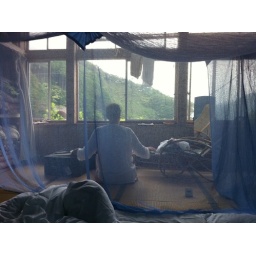
Cynthia waking up on a futon on the floor in a blue mosquito net at the schoolhouse.